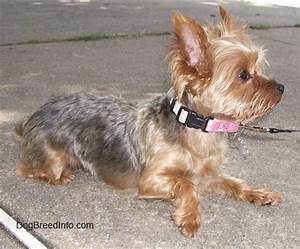
Label: cane